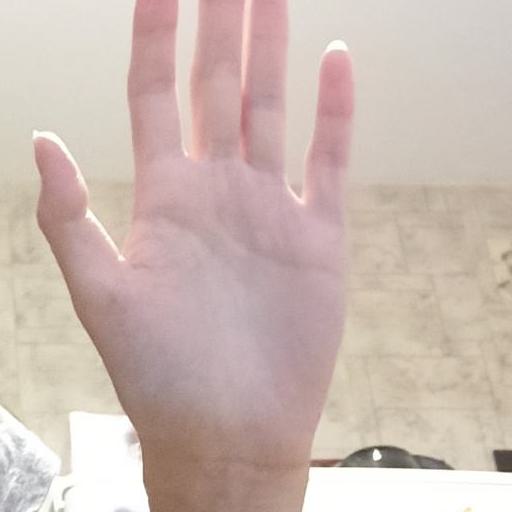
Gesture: palm